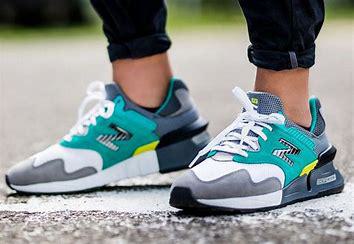
Brand: New
Model: Balance 997